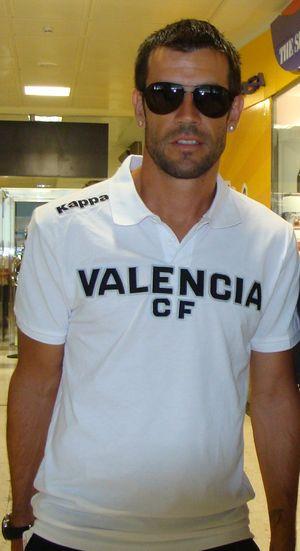
David Albelda Aliqués, né le 1ᵉʳ septembre 1977 à Puebla Larga, est un footballeur international espagnol reconverti en entraîneur.